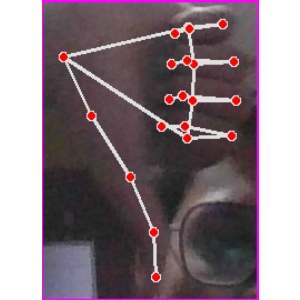
अक्षर: फ